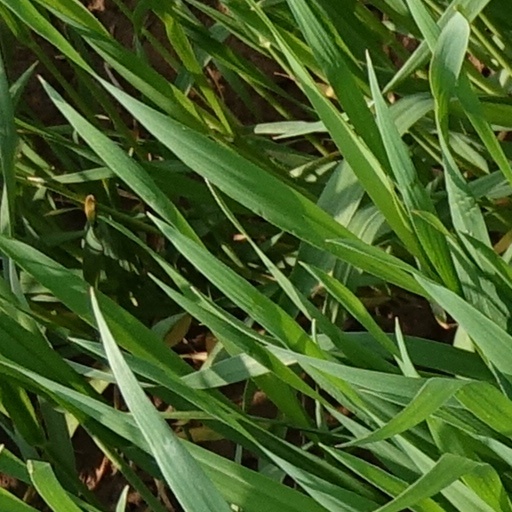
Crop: wheat